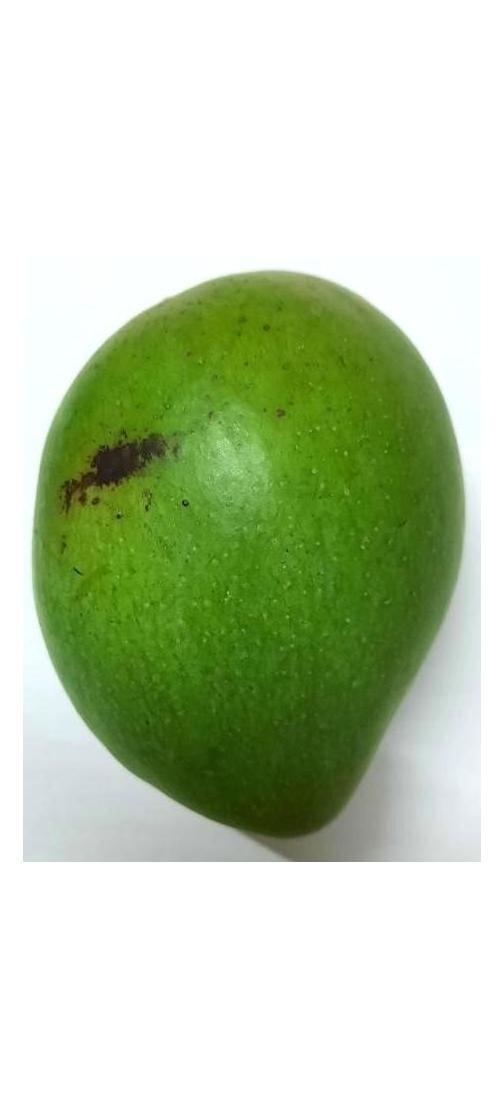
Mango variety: Amrapali